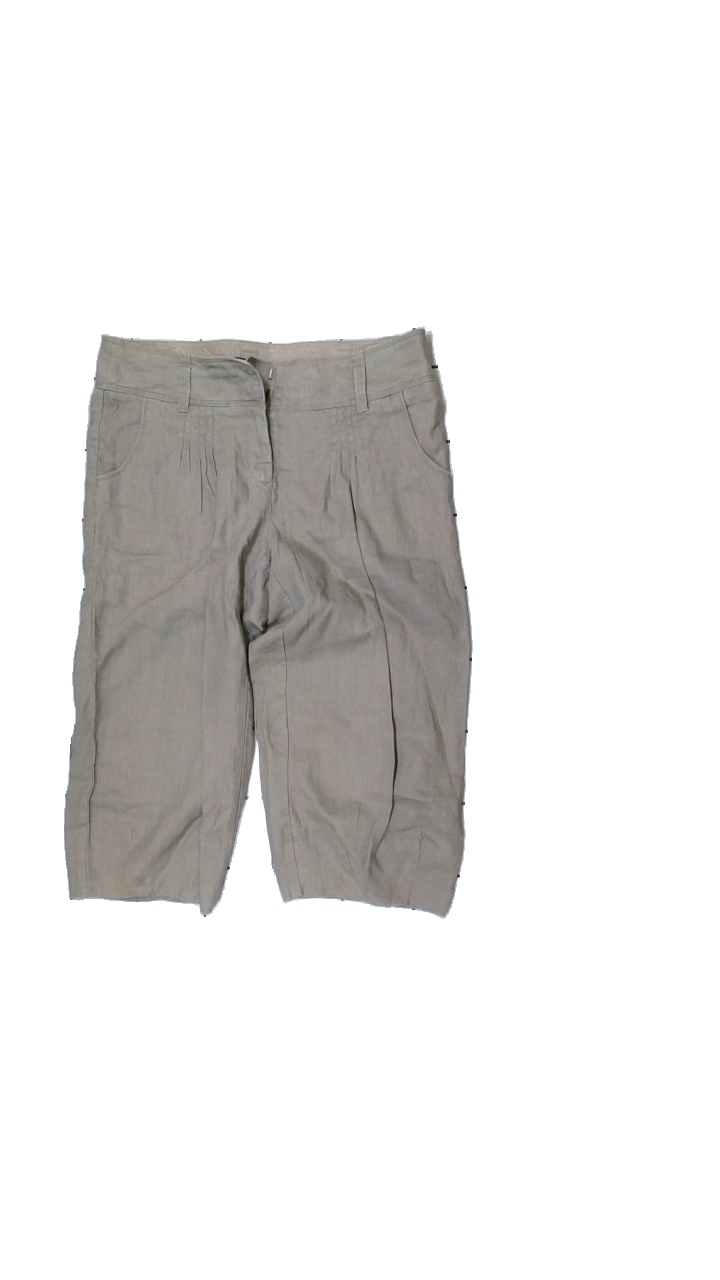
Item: Trousers (Ladies)
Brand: Kappahl
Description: brown cropped trousers
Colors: Brown
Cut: Cropped
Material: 100% Cotton
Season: All
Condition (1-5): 5
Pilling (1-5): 5
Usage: Reuse
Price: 50-100